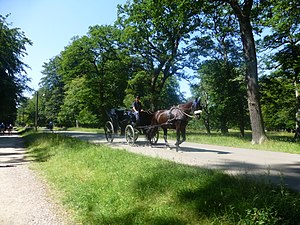
Kapervogn
Kapervogn i Dyrehaven.
En kapervogn er et hestetrukket køretøj med kusk, man kan leje til passagertransport.